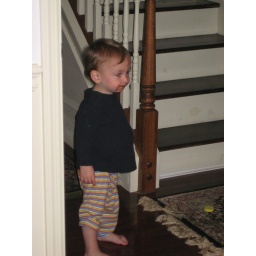
US Mother's day @ home - breakfast in bed